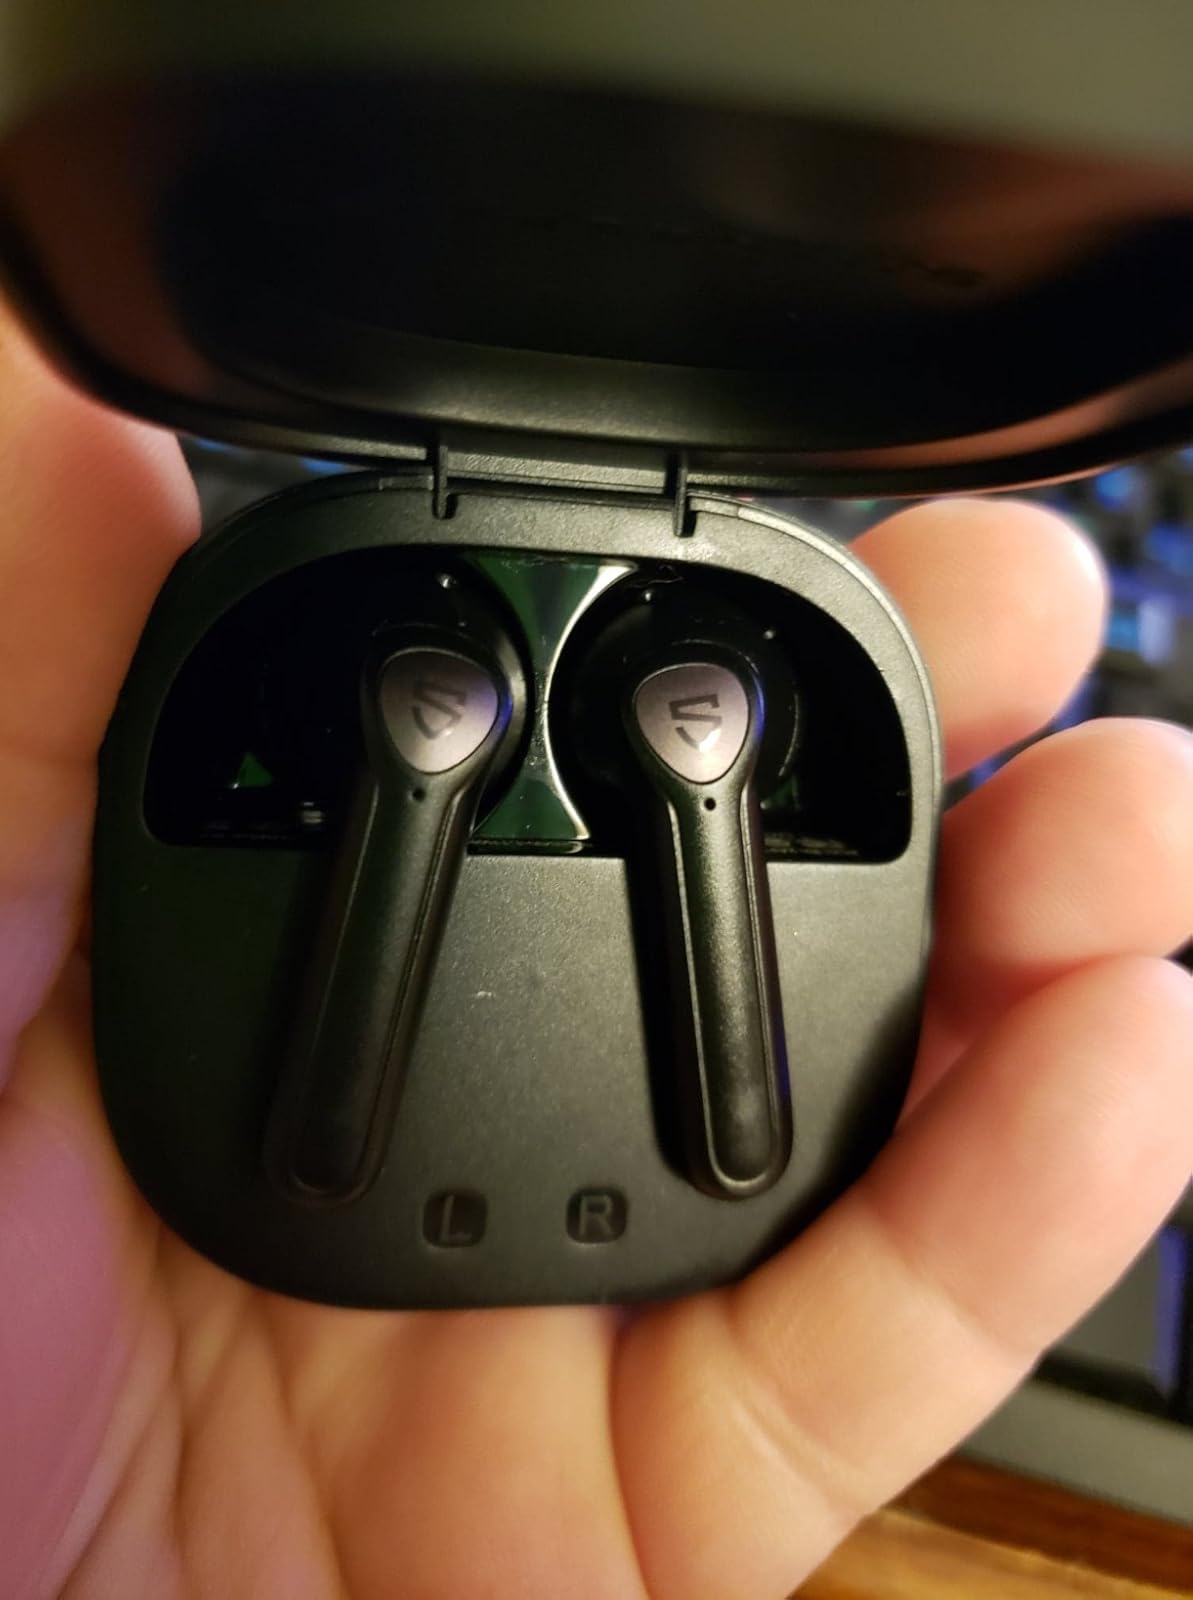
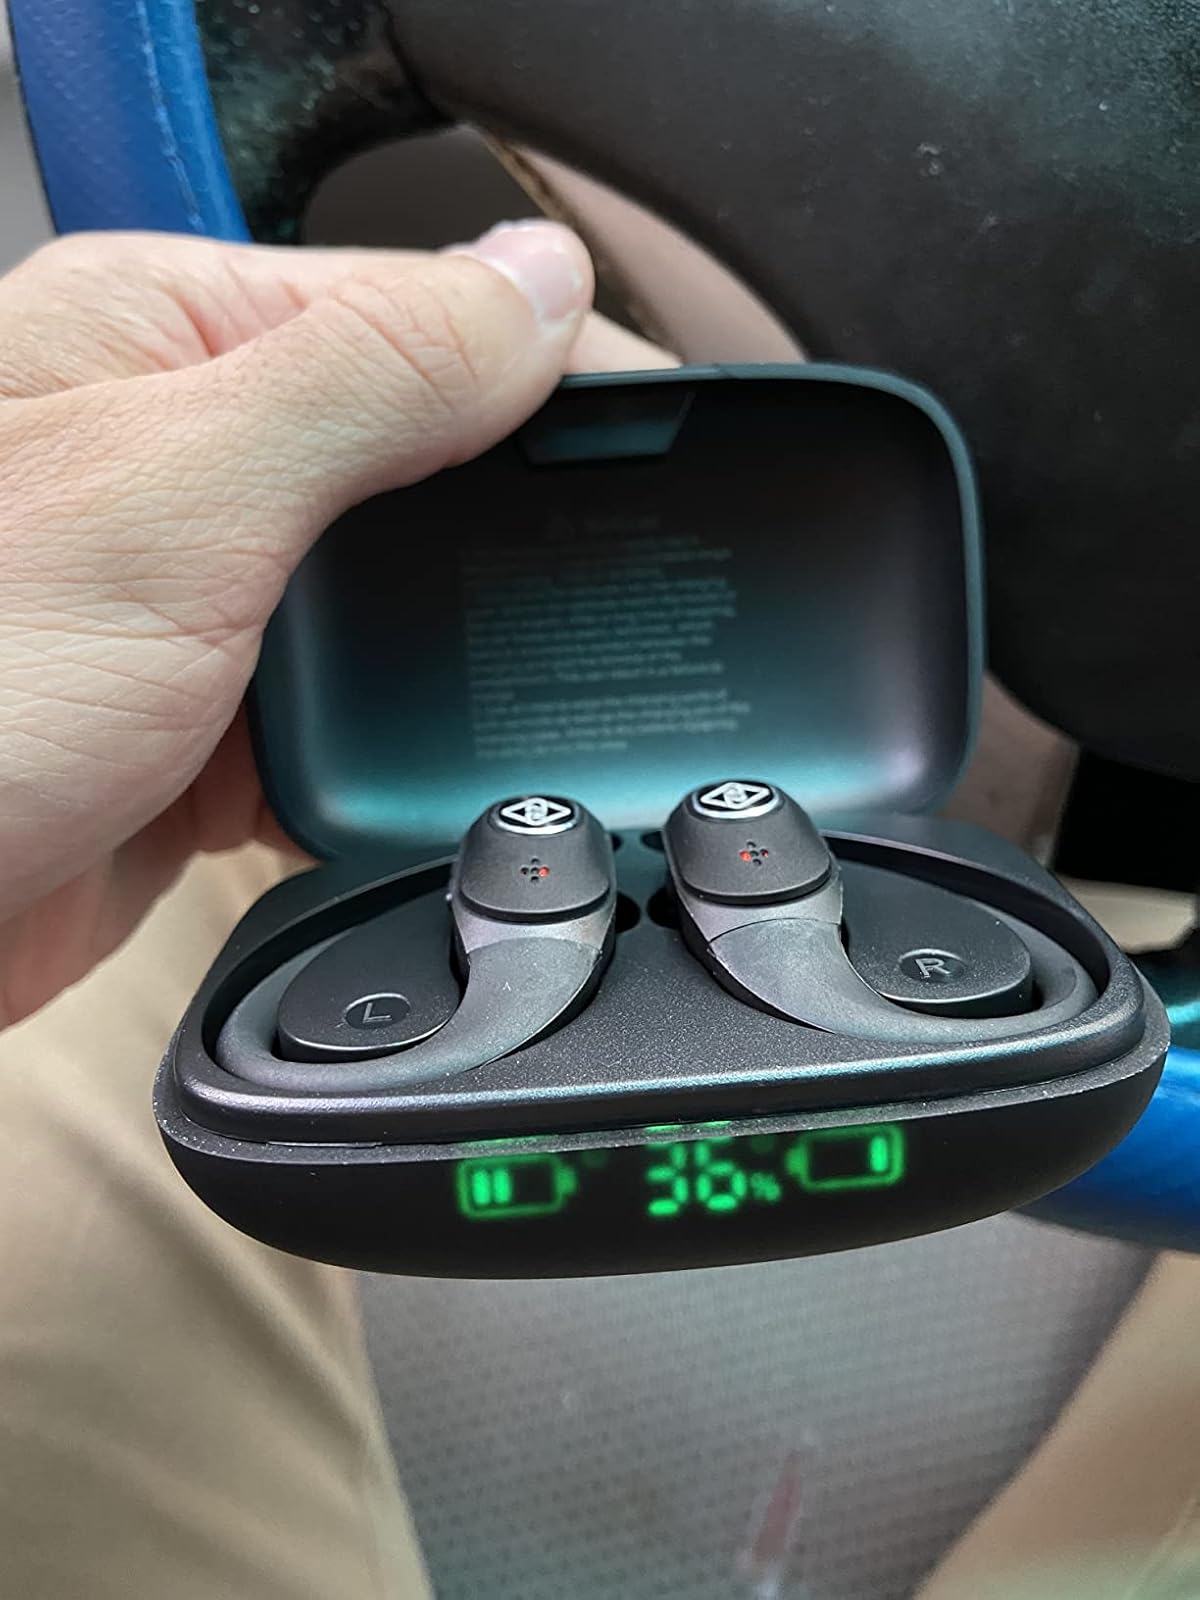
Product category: earbuds
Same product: no